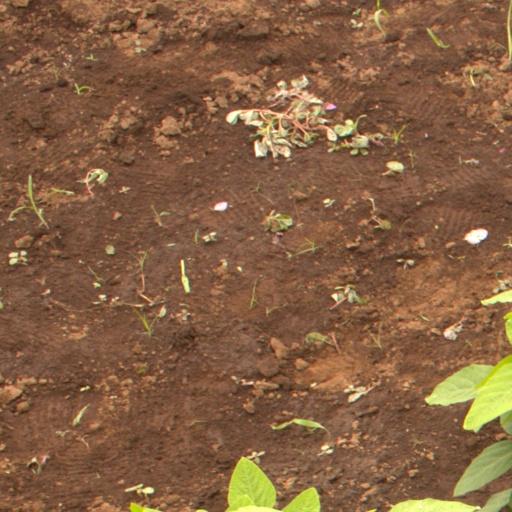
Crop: soybean